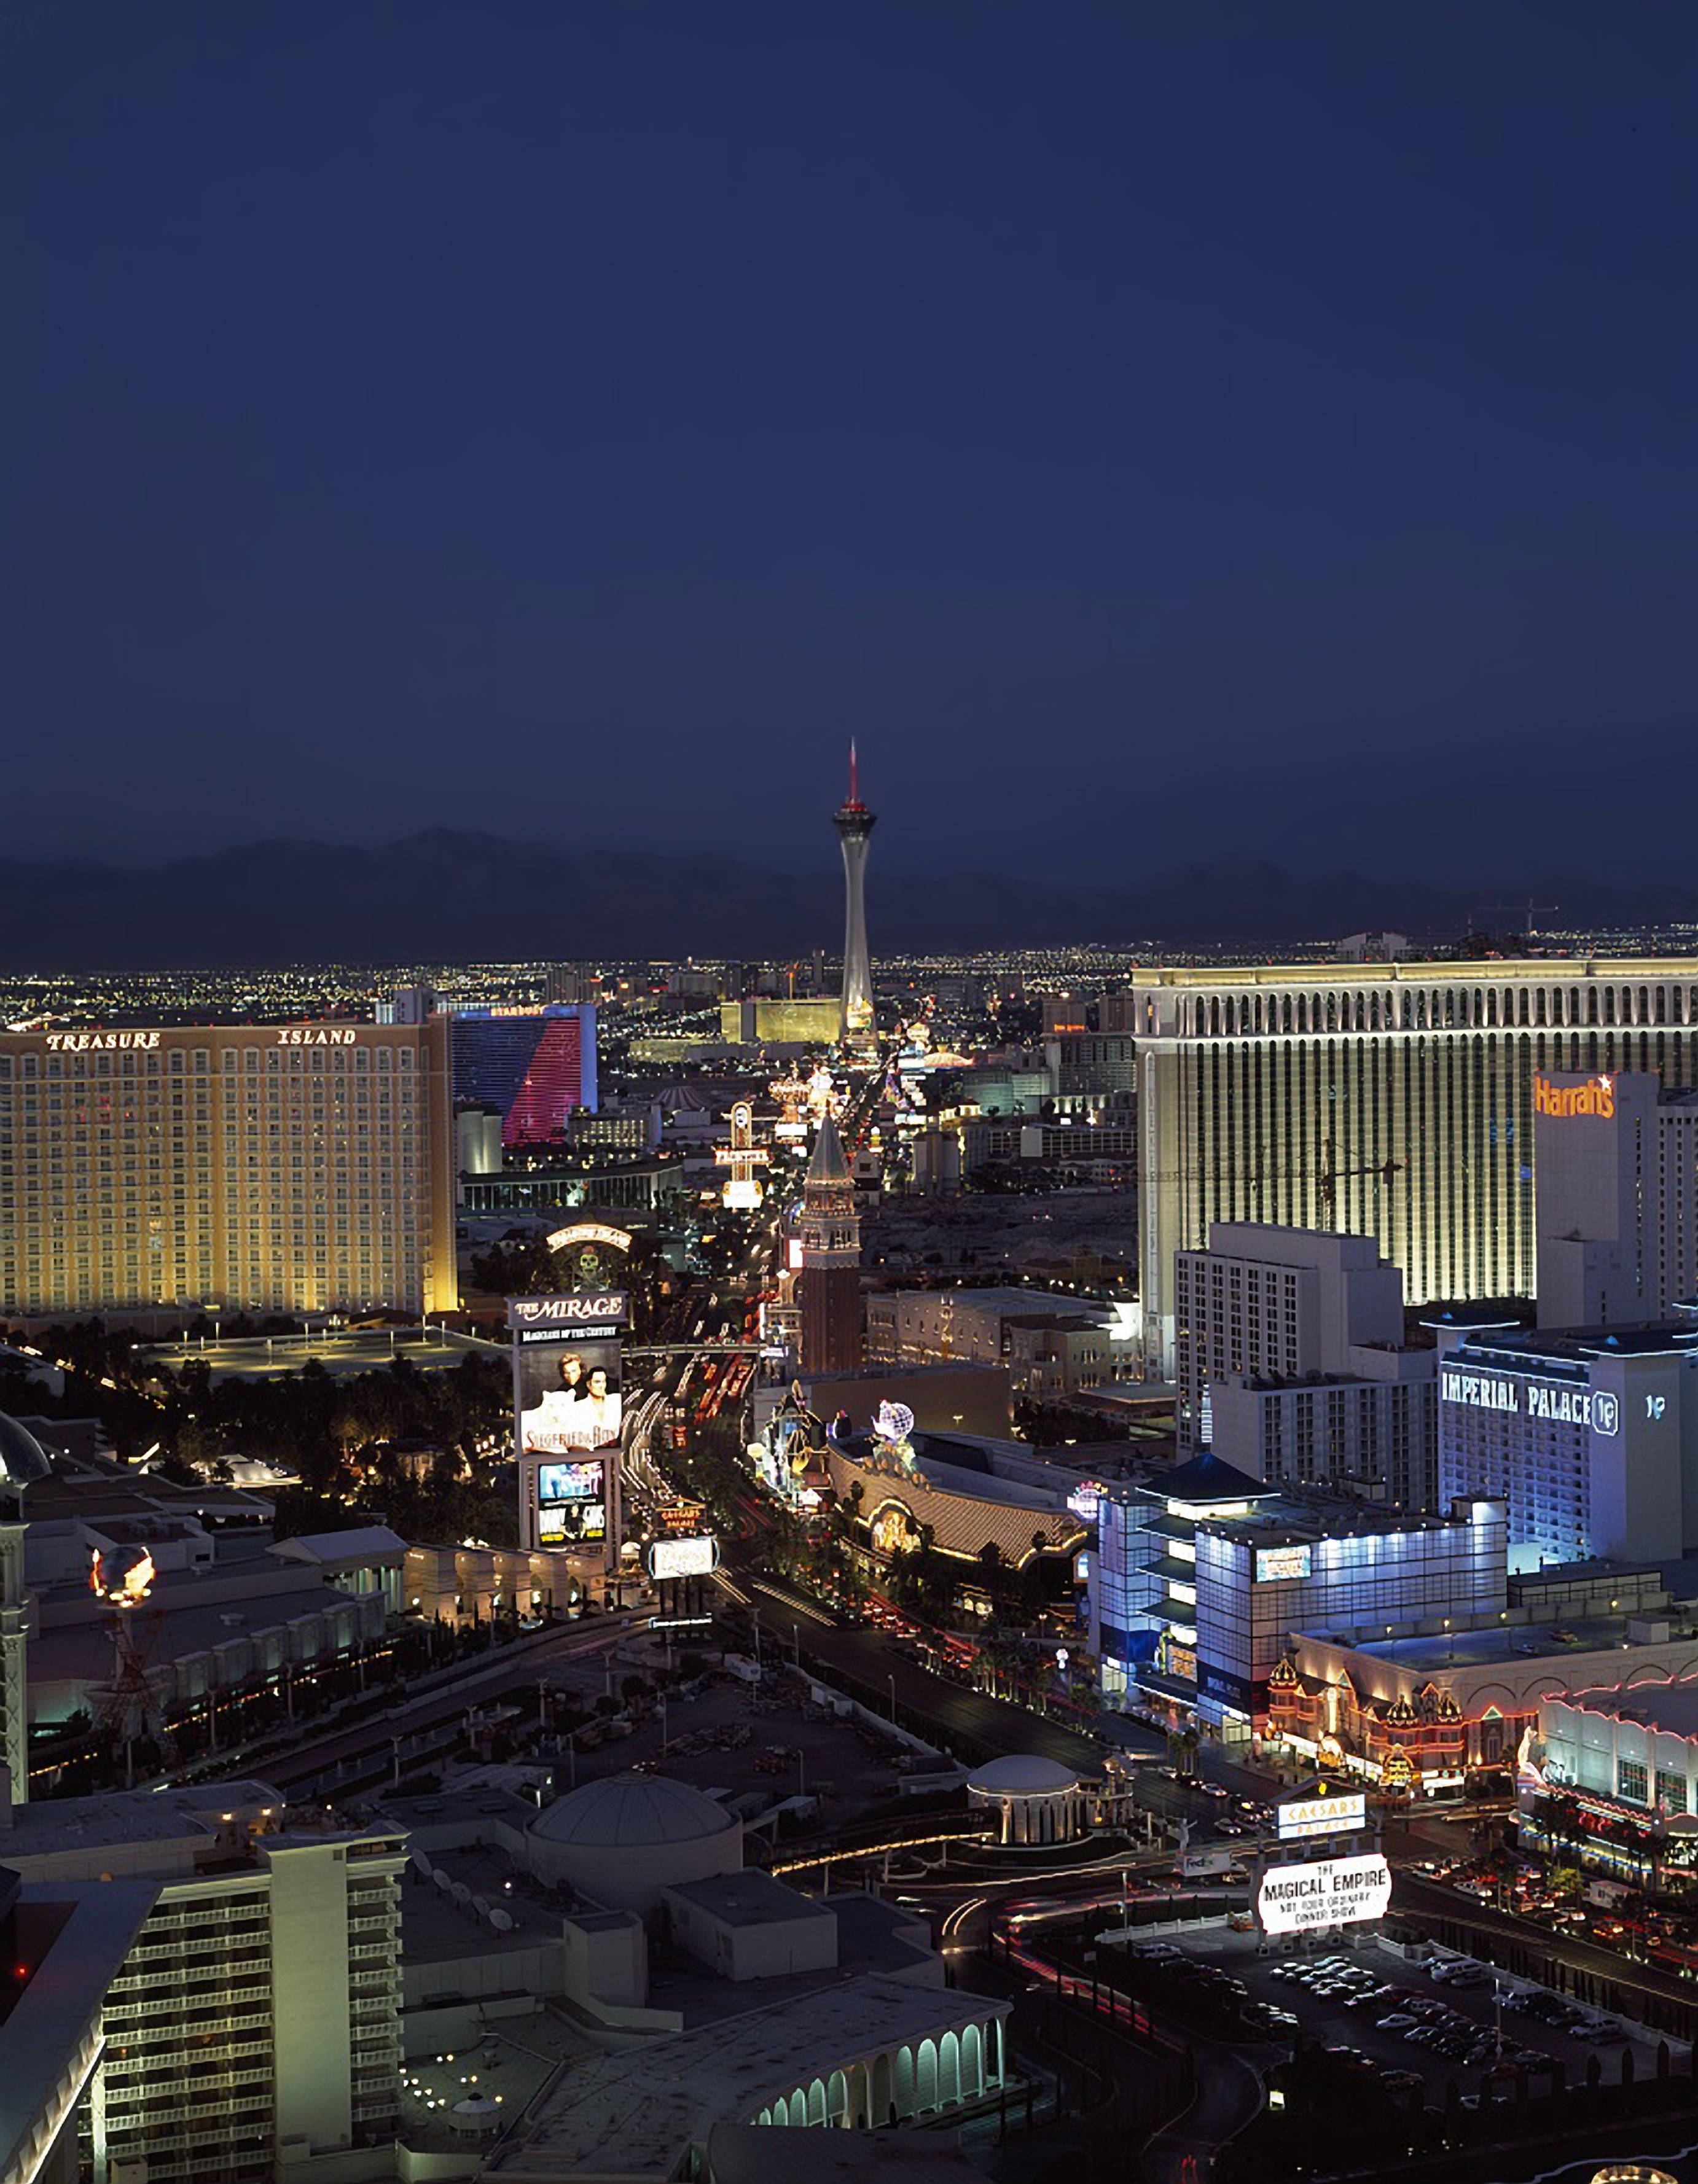
architecture, skyline, night, city, skyscraper, urban, cityscape, downtown, vacation, dusk, evening, holiday, landmark, stadium, tower block, outside, lights, buildings, mountains, nevada, gambling, casinos, getaway, metropolis, cities, las vegas, destinations, aerial photography, urban area, human settlement, atmosphere of earth, metropolitan area